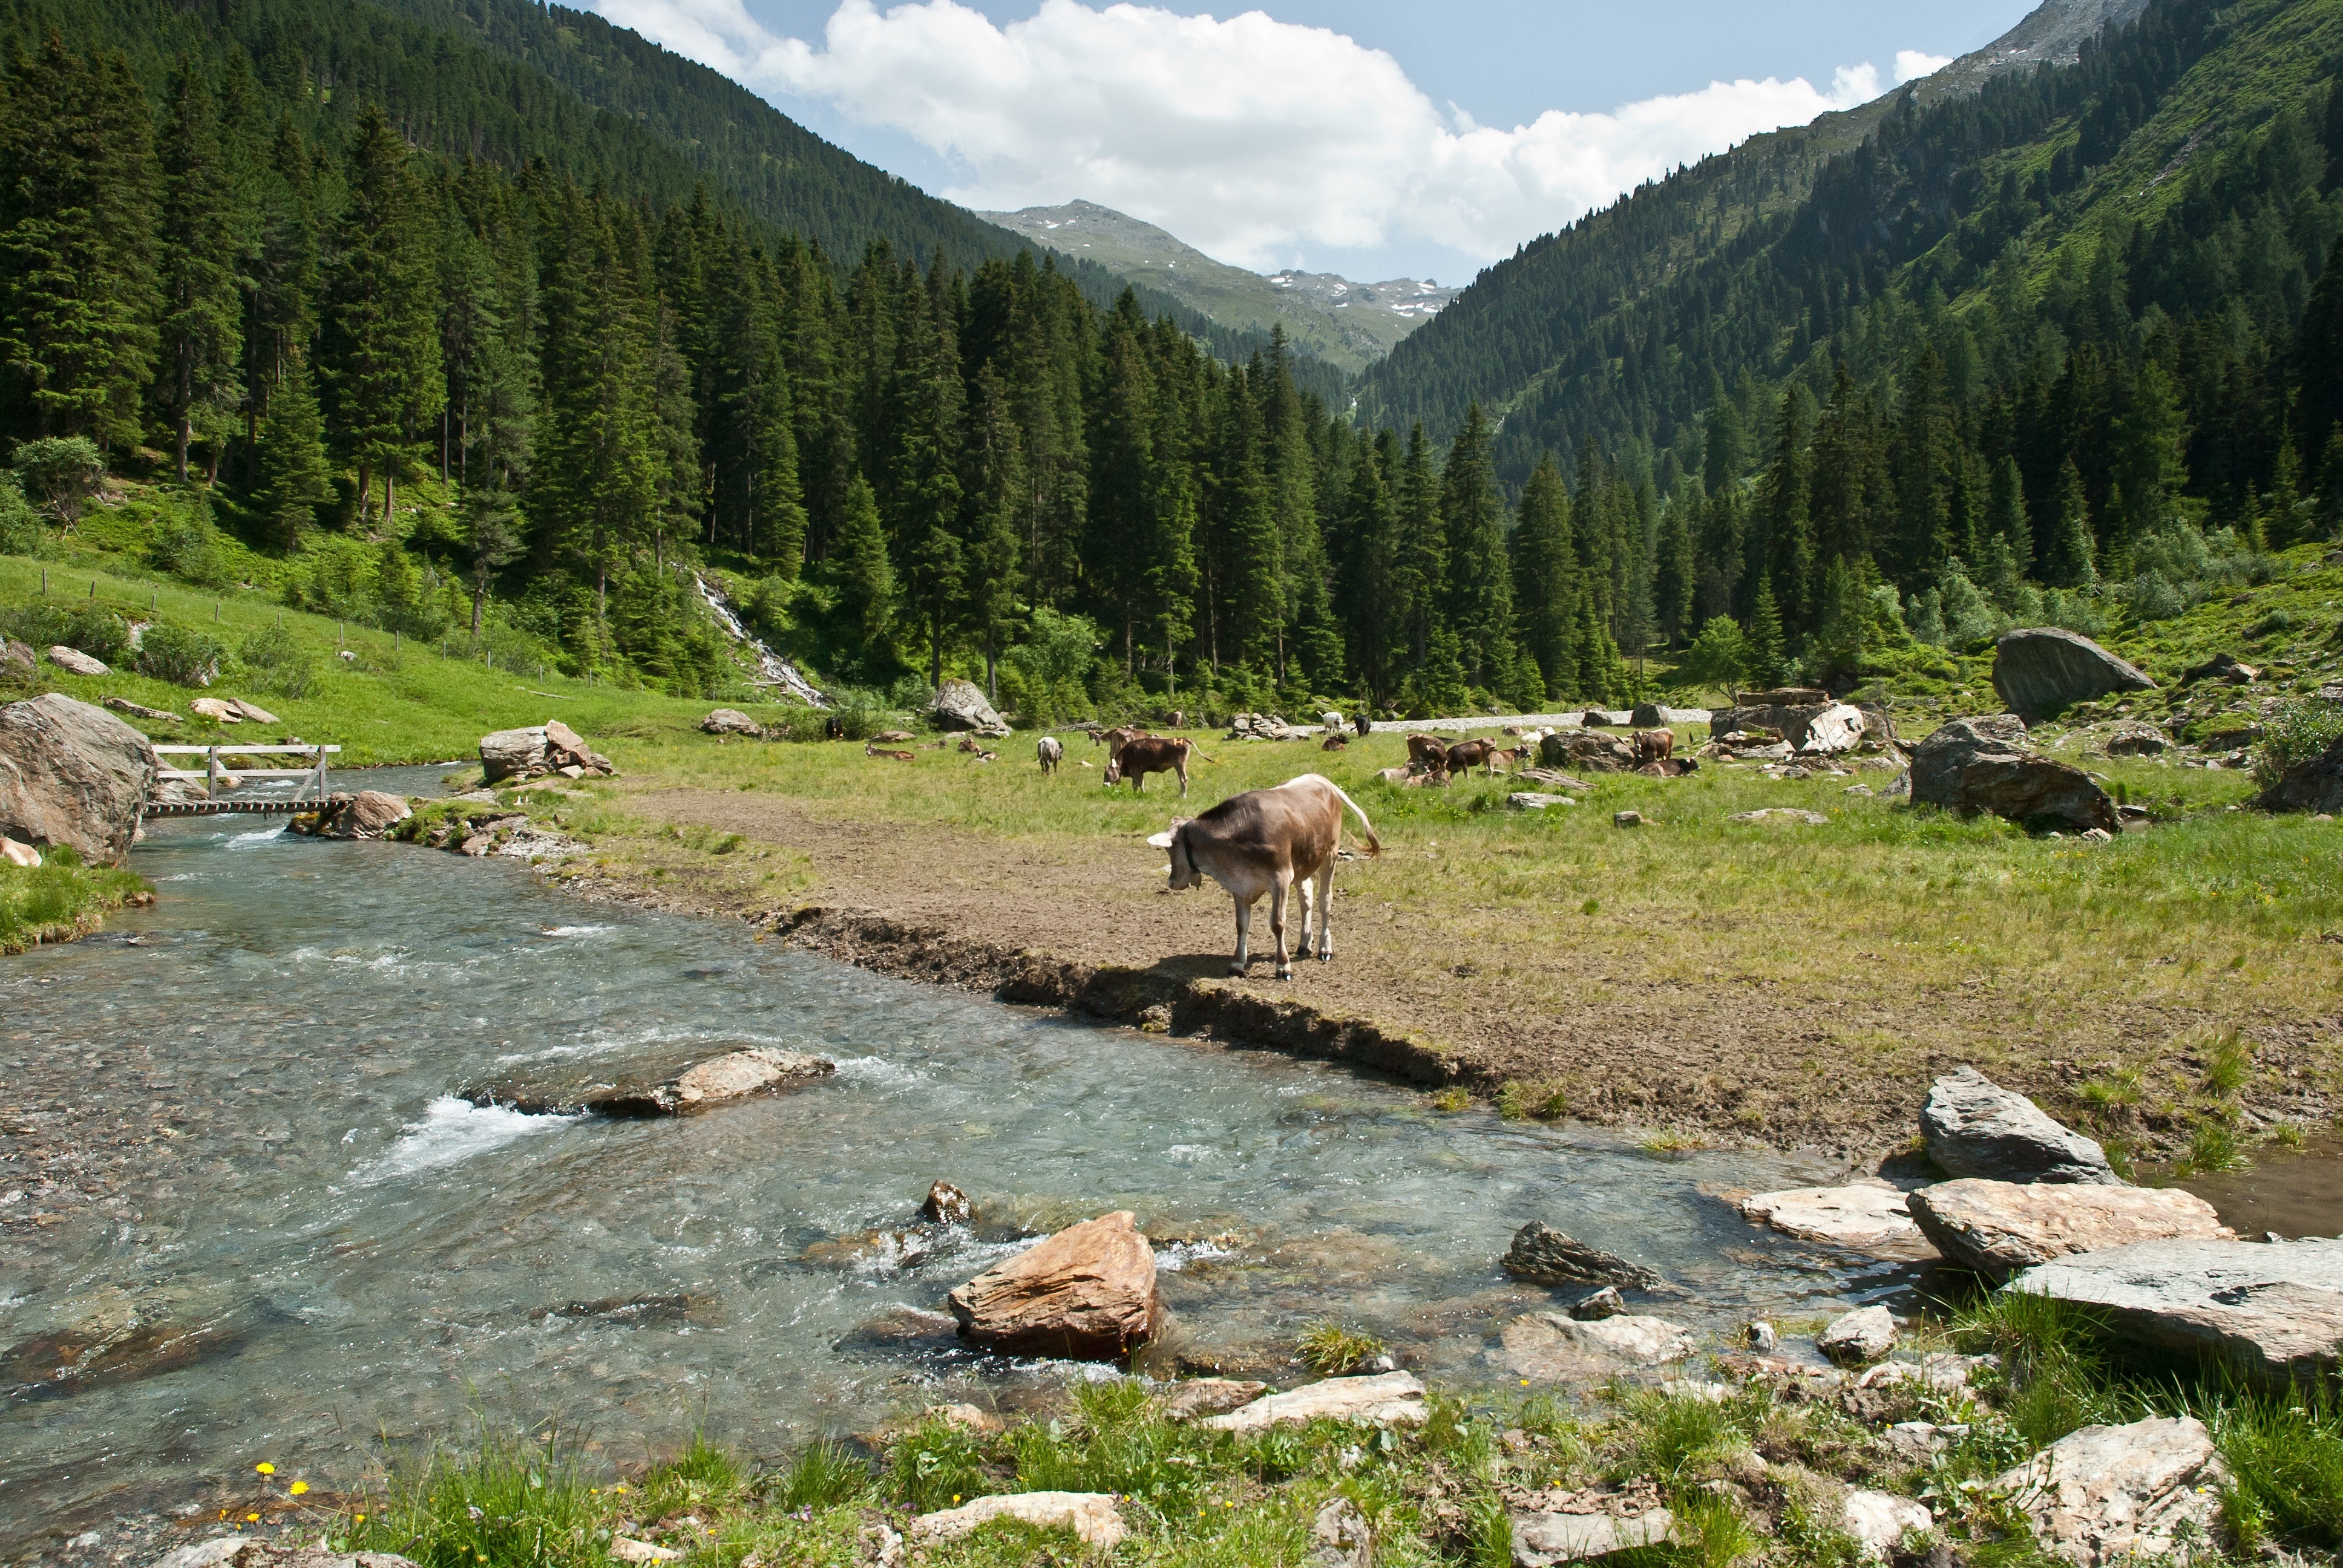
landscape, water, nature, forest, grass, creek, wilderness, walking, mountain, sky, hiking, field, countryside, lake, adventure, valley, mountain range, country, summer, stream, rural, spring, cattle, scenic, highland, ridge, plants, austria, trees, rocks, woods, outside, clouds, mountains, alps, backpacking, ravine, plateau, fell, loch, mountainous landforms